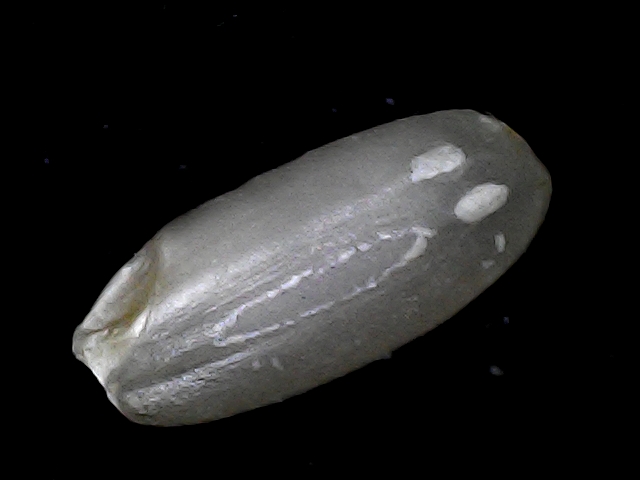
Rice variety: BD52